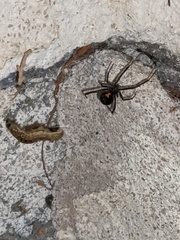
Species: Lactrodectus_hesperus